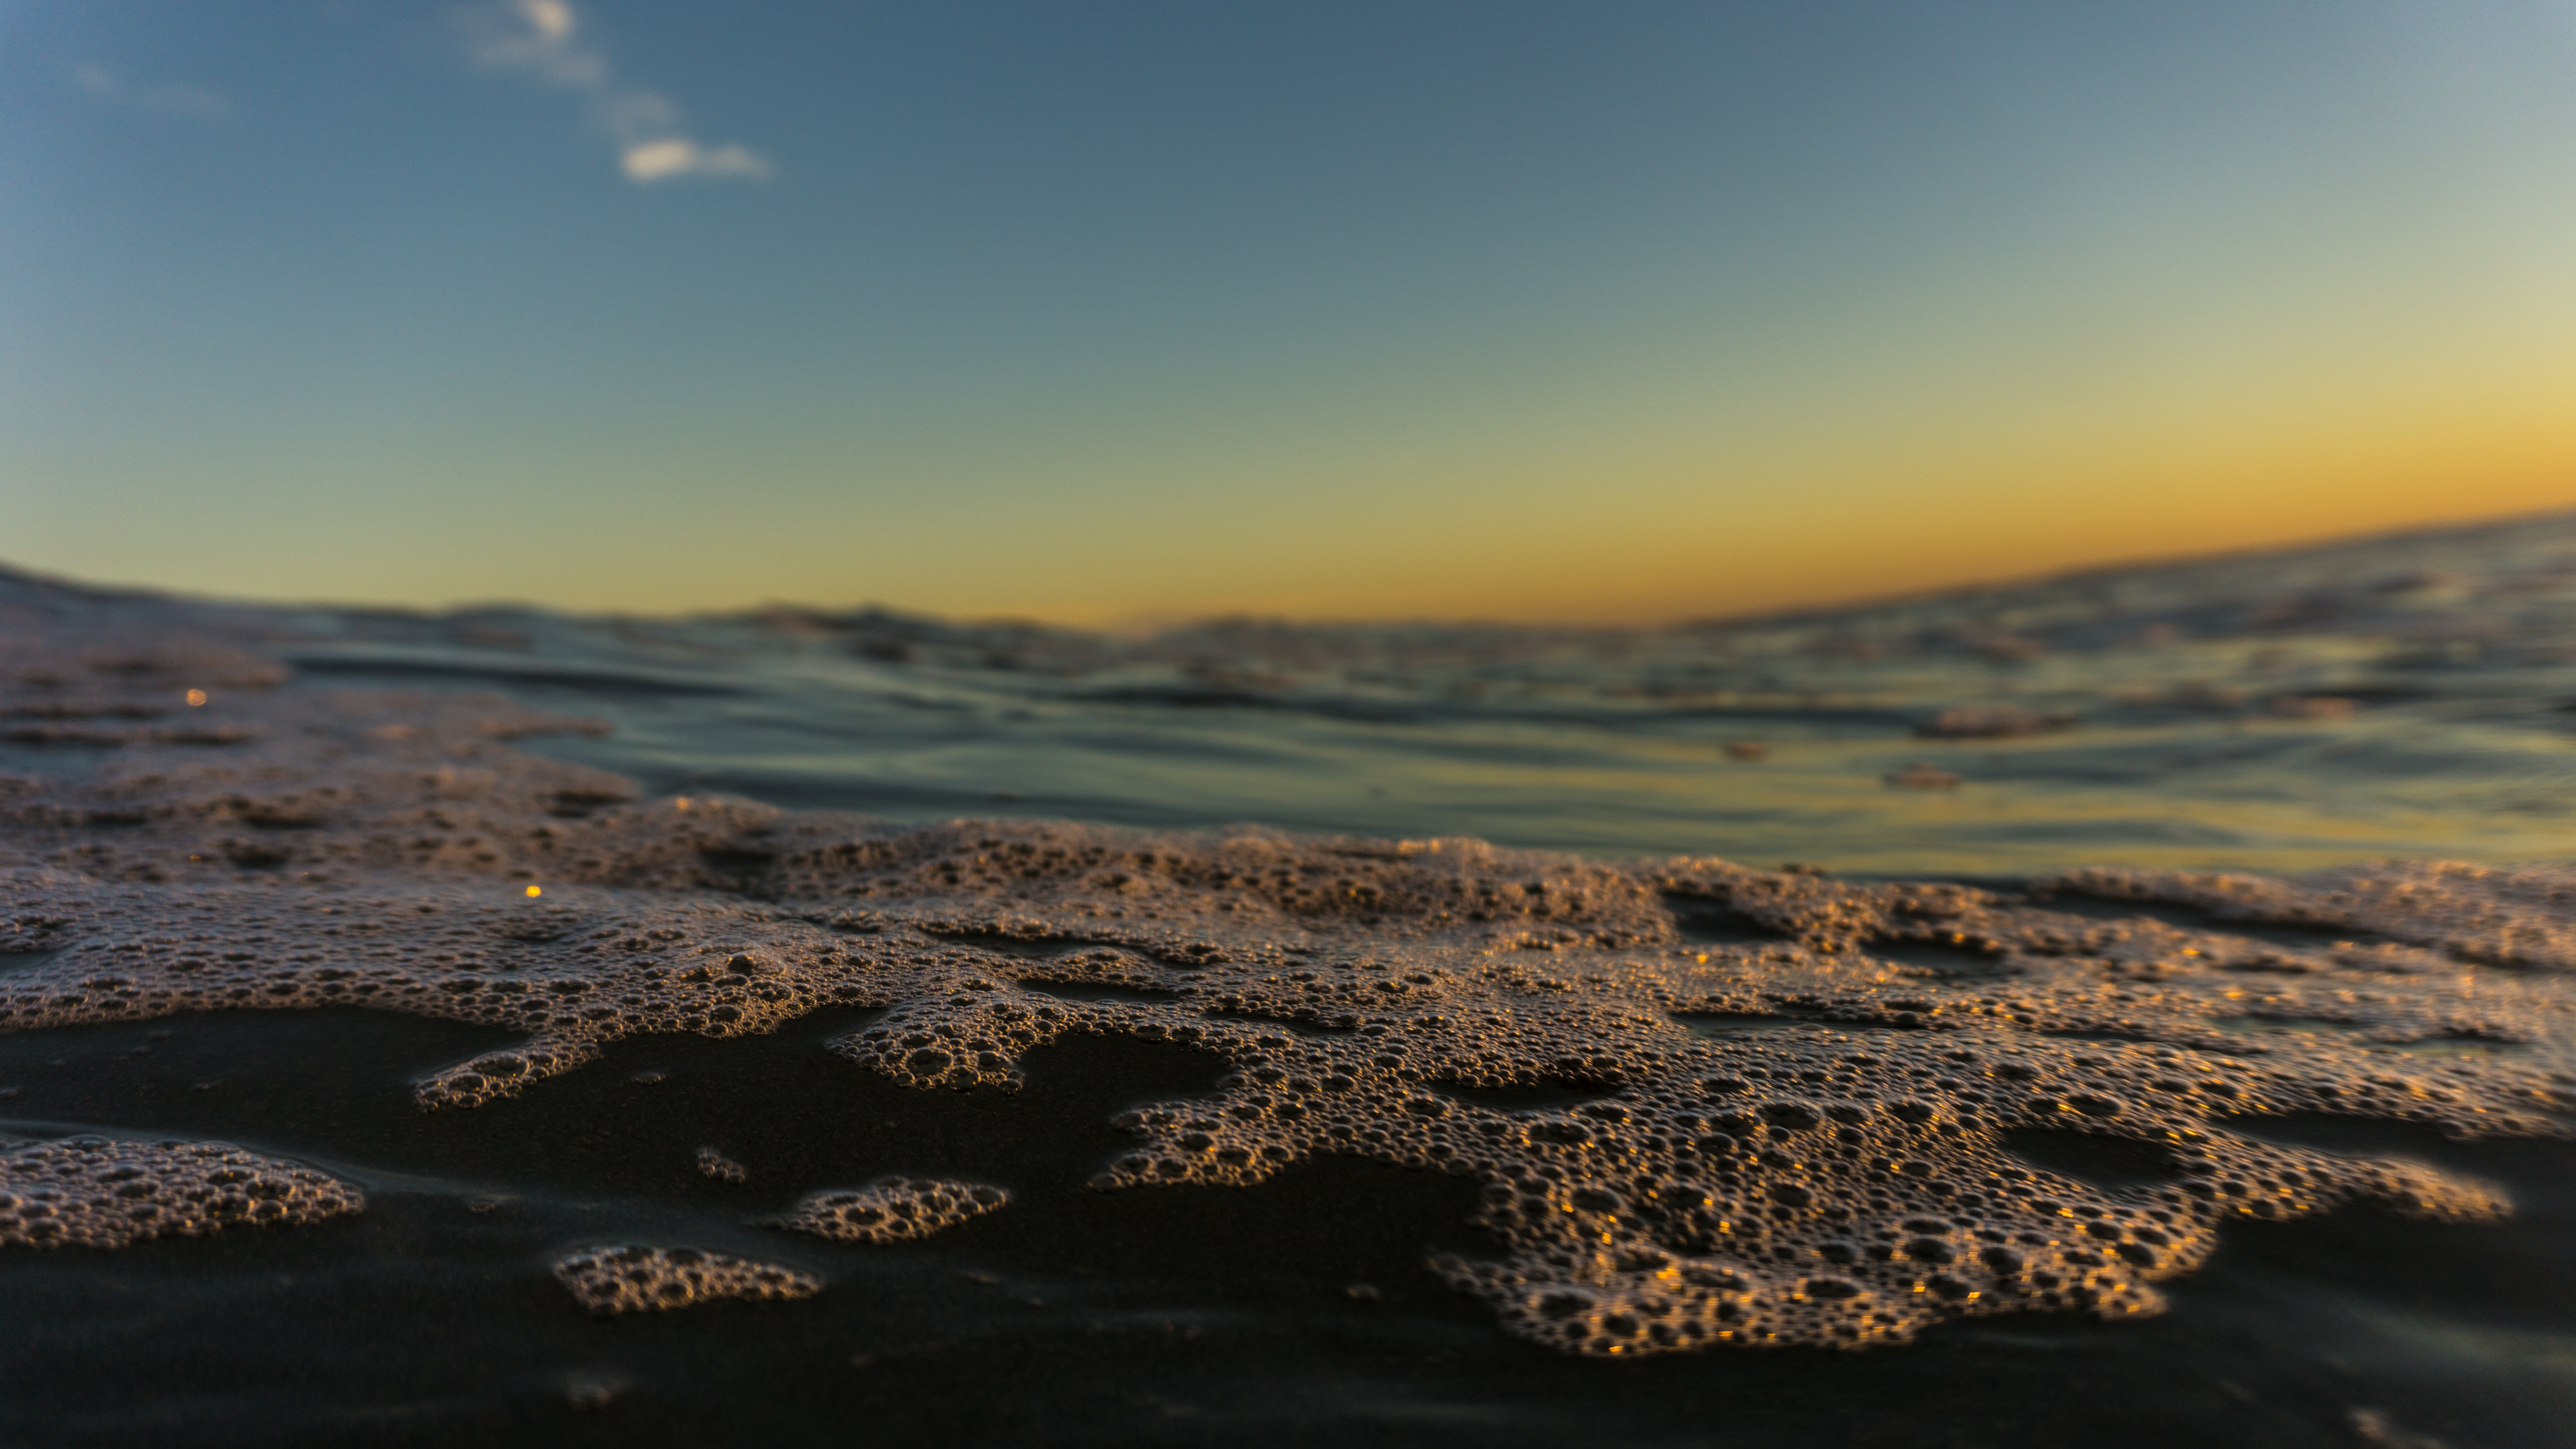
beach, landscape, sea, coast, nature, sand, rock, ocean, horizon, cloud, sky, sun, sunrise, sunset, sunlight, morning, shore, wave, dawn, dusk, evening, reflection, bay, body of water, habitat, loch, natural environment, wind wave